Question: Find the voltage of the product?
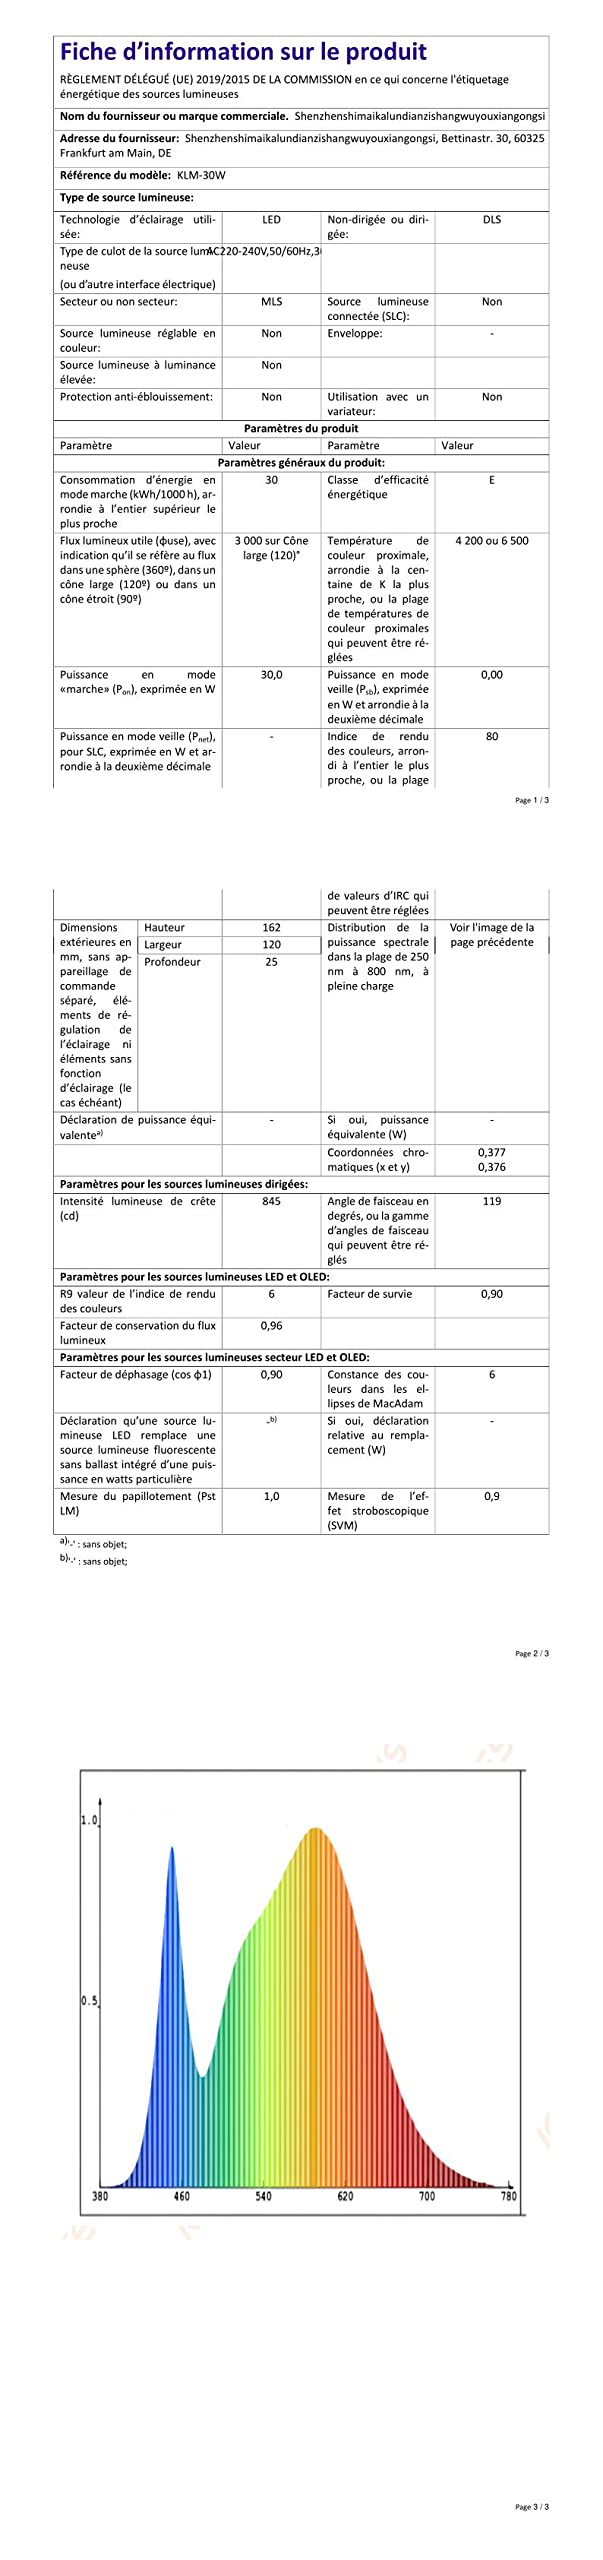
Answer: [220.0, 240.0] volt